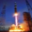
Label: rocket